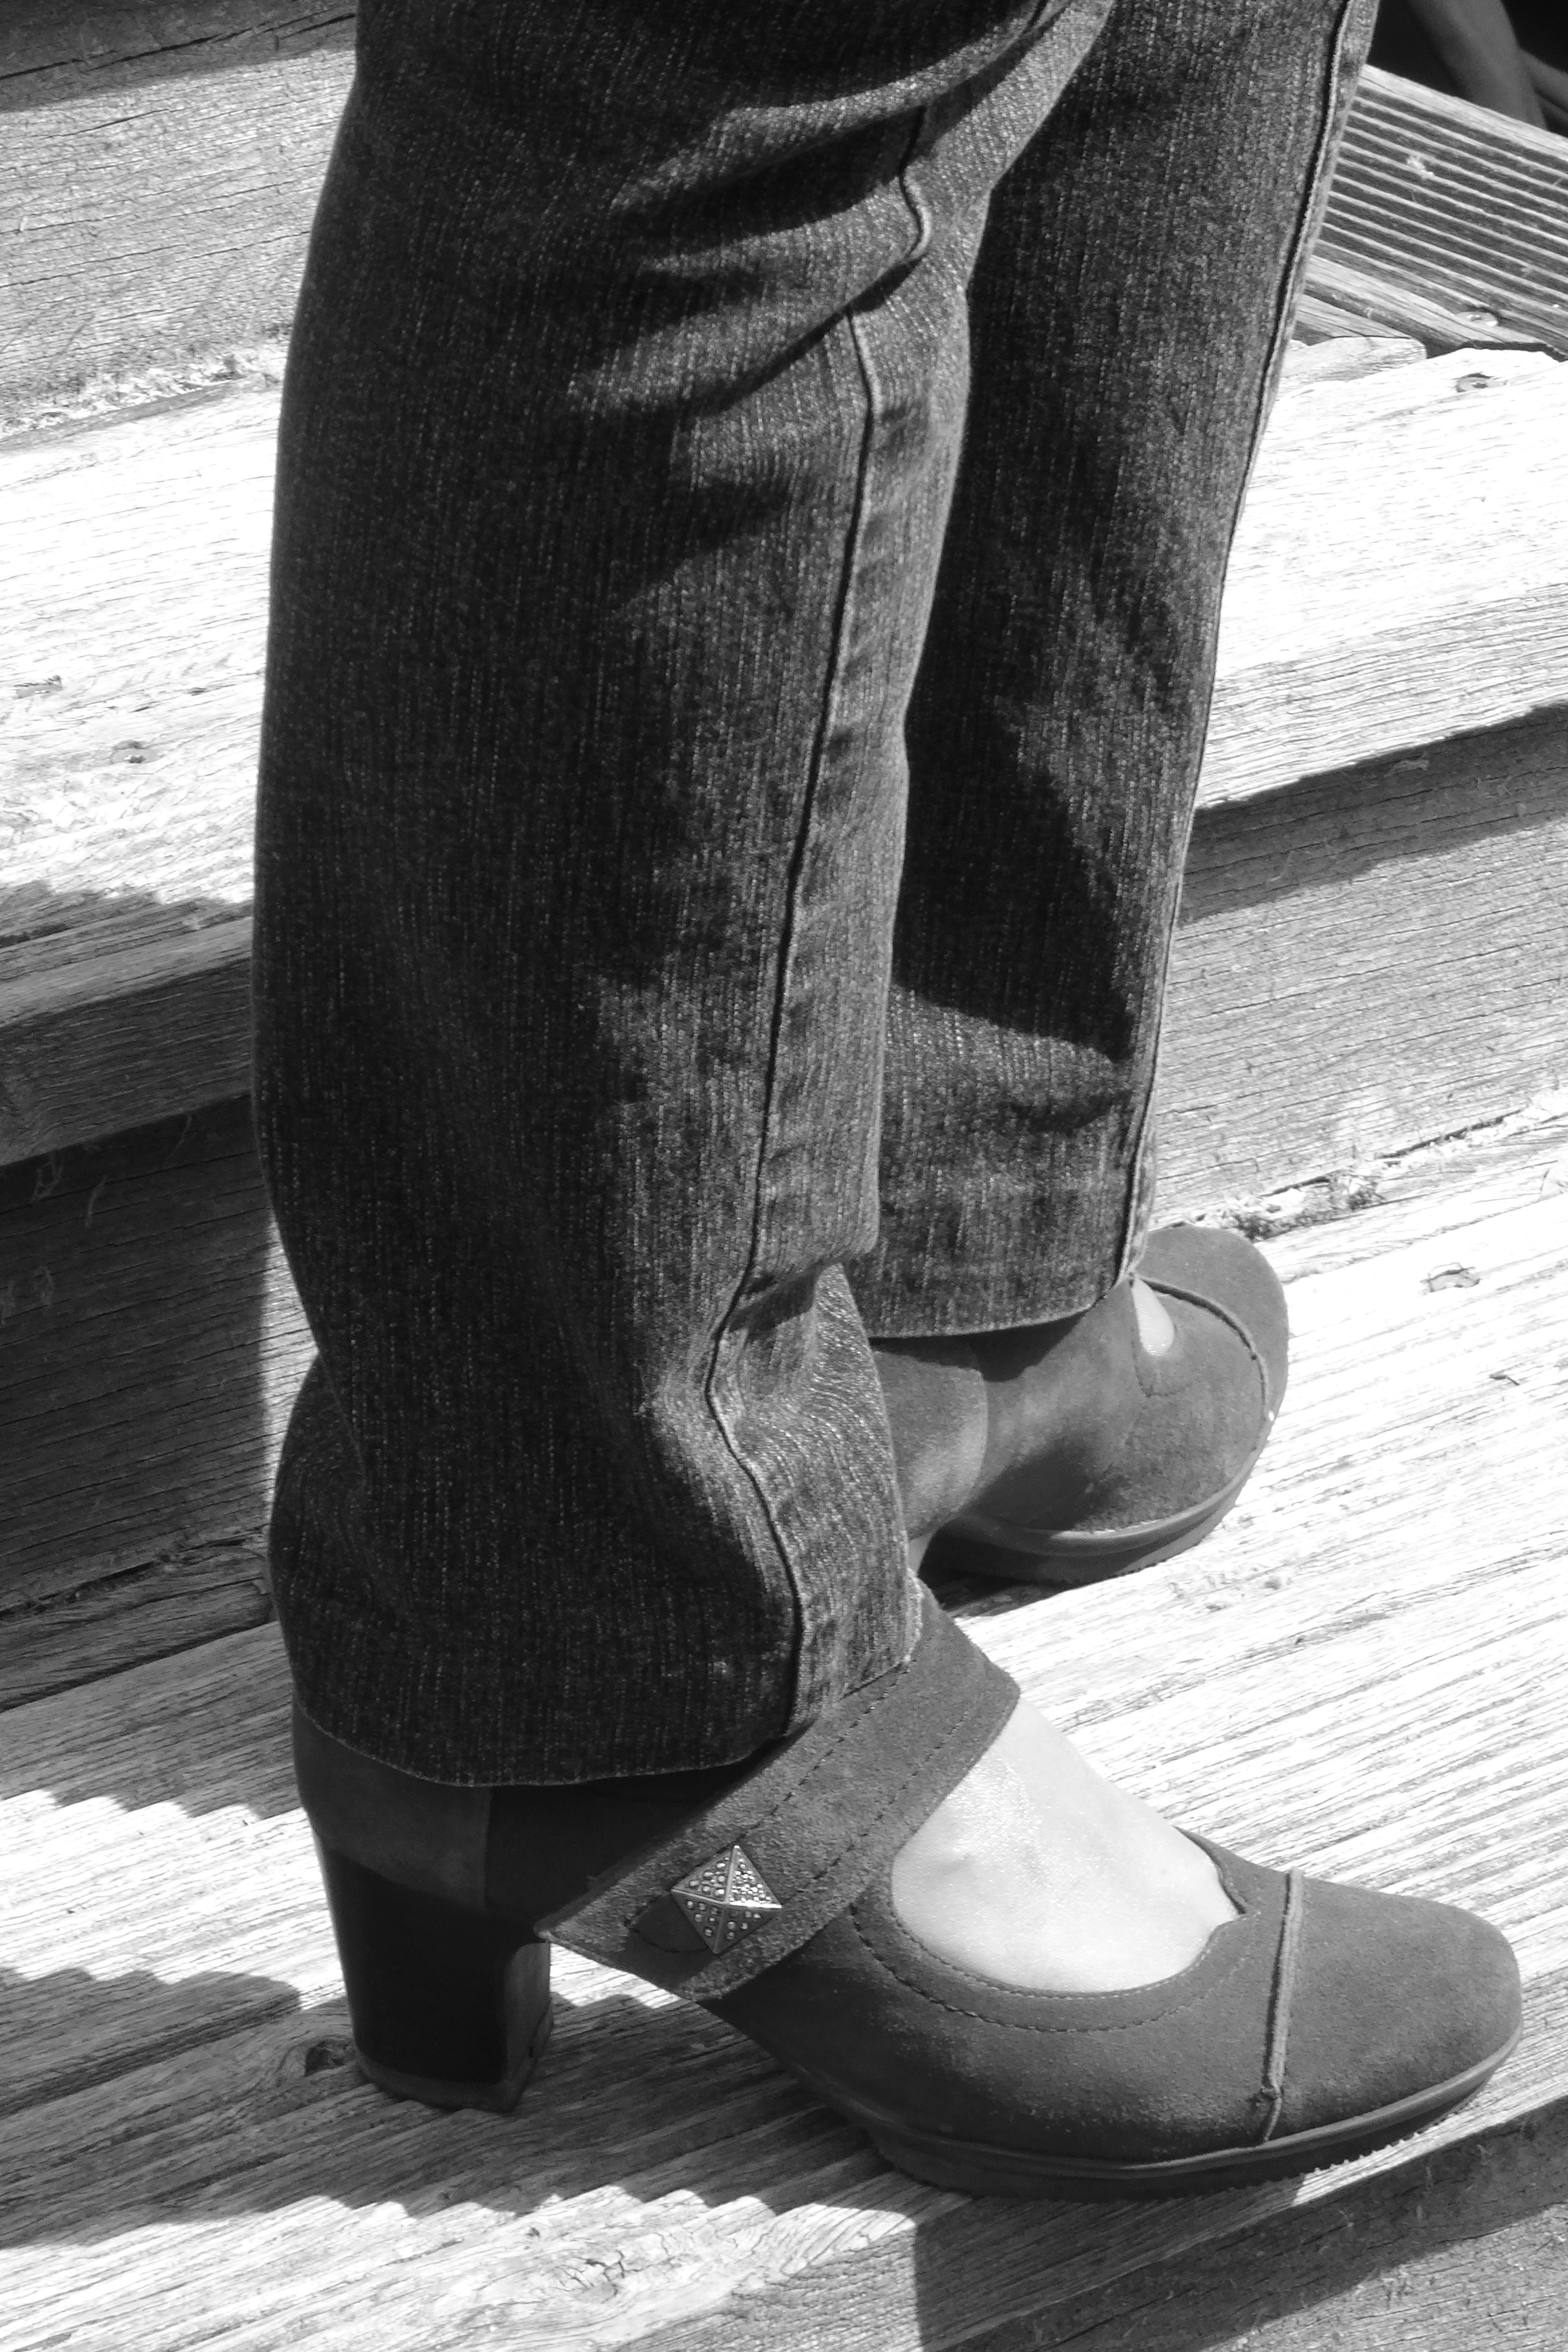
shoe, black and white, white, leather, staircase, boot, leg, fur, jeans, spring, black, monochrome, human body, shoes, sneakers, footwear, markets, monochrome photography, high heeled footwear